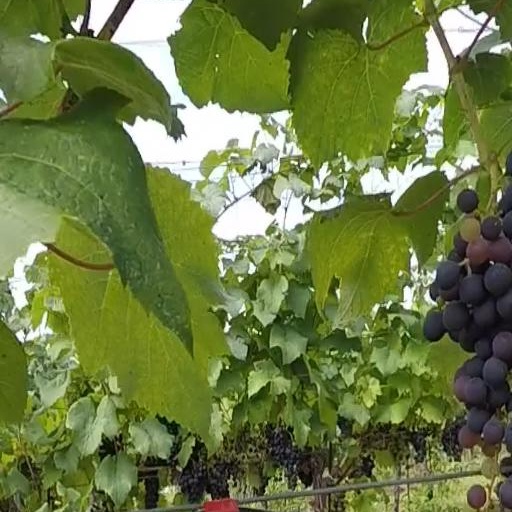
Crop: grape